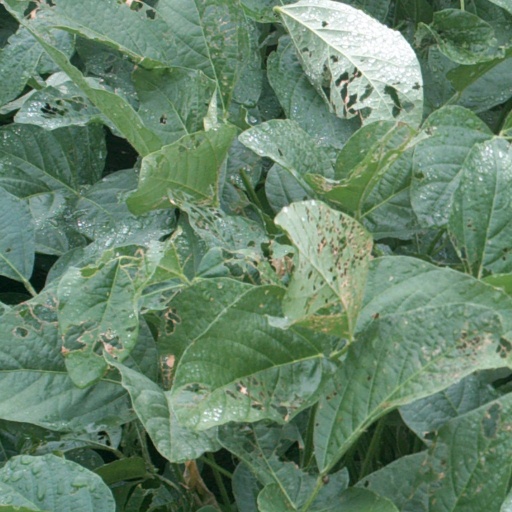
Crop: soybean